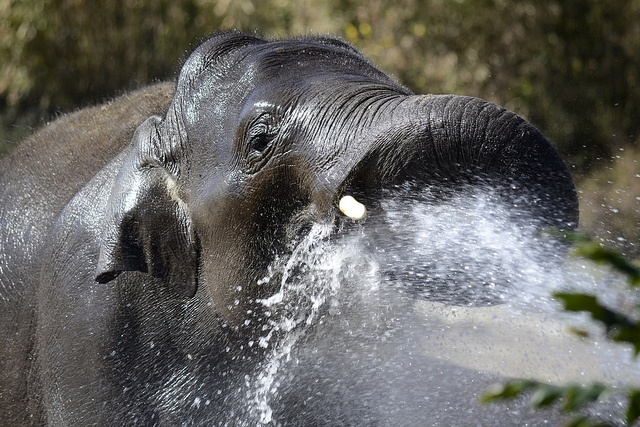
A big elephant playing in a puddle of water
A wet elephant squirting water into its mouth.
An elephant that is splashing some water with its trunk.
A large elephant standing with some water pouring.
An elephant in the water is spitting through its nose.